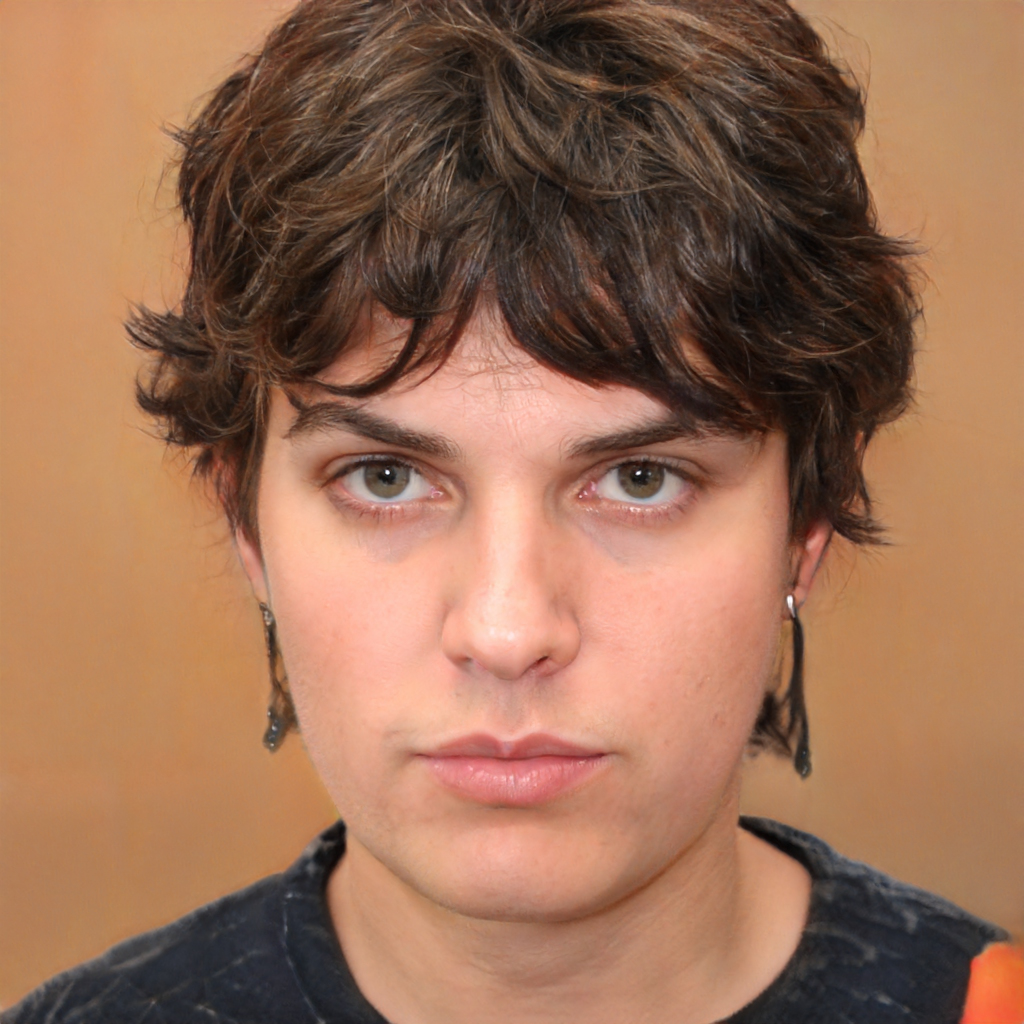
Gender: Female